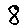
Label: 8